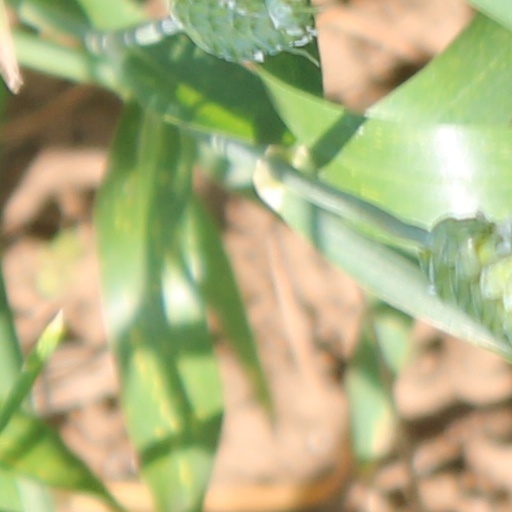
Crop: wheat